Unité d'Habitation of Briey

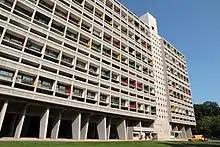
Outside of the Unité d'Habitation of Briey

The Unité d'Habitation of Briey (also Cité radieuse de Briey-en-Forêt) is a housing unit built between 1959 and 1960 in Briey (Meurthe-et-Moselle) by the Franco-Swiss architect Le Corbusier according to the Unité d'habitation design principle established for Marseille. It was originally built for the HLM departmental office but was eventually abandoned by the landlord and threatened with destruction in the 1980s. It has since been gradually rehabilitated.